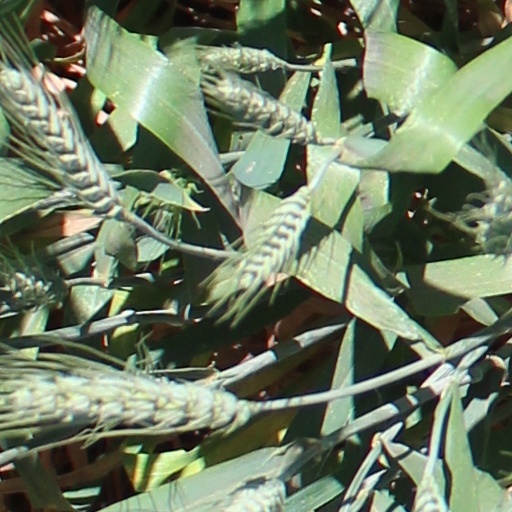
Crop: wheat